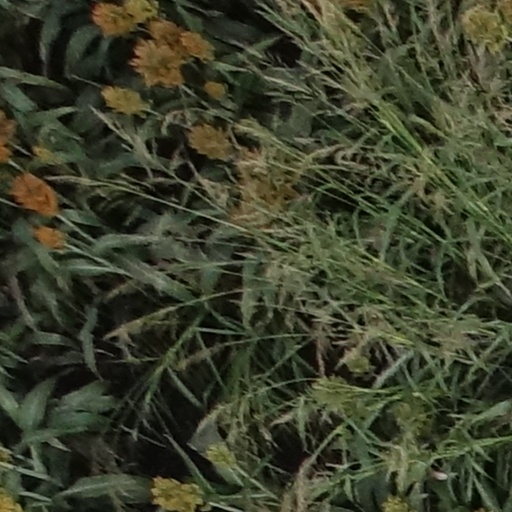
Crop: sorghum